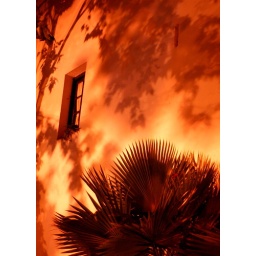
Played with the WB from a streetlight to get this orange cast for the shadows. taken in Colonia, Uruguay